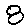
Label: 8